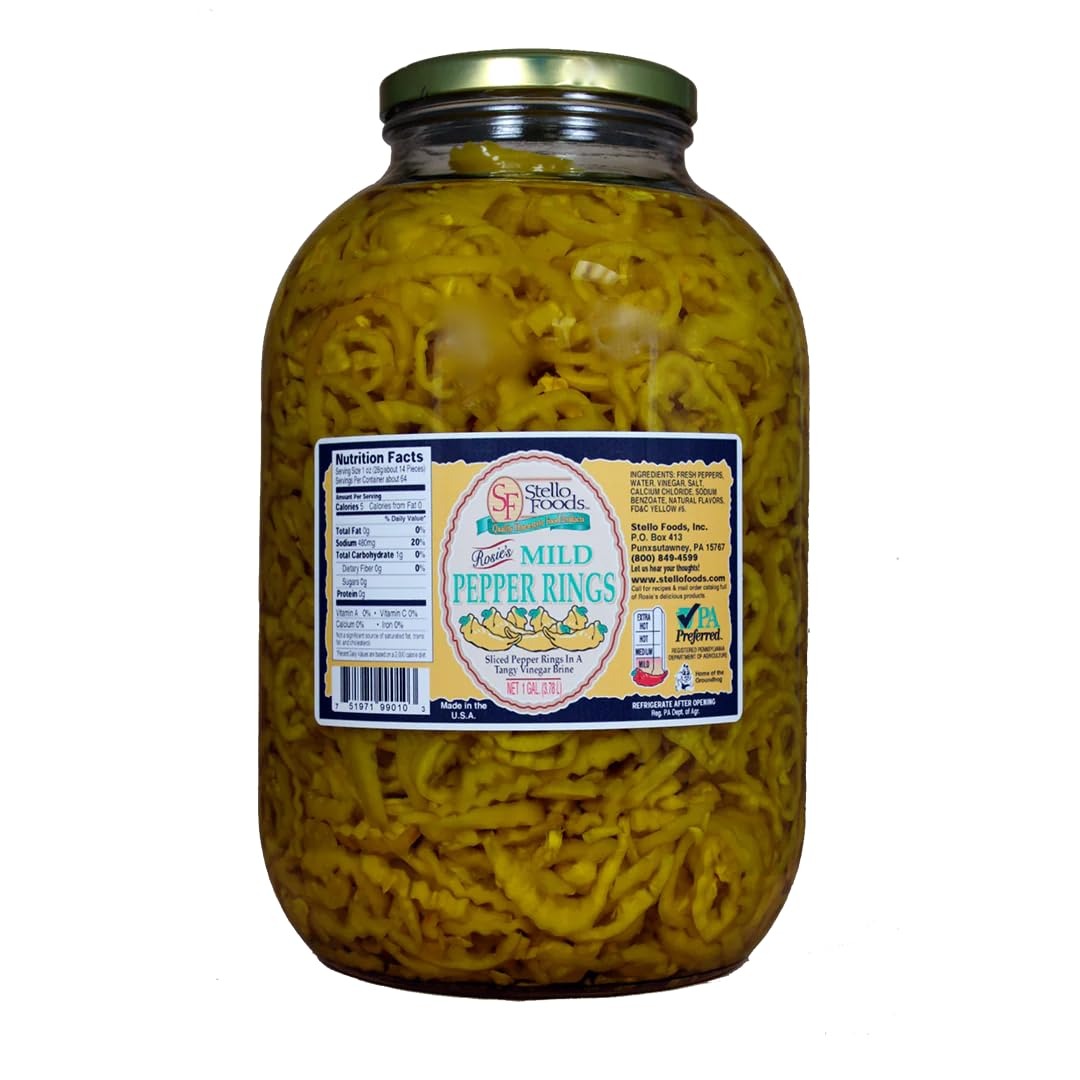
Item Name: Stello Foods - Rosie's Mild Pepper Rings 128 oz
Product Description: Enjoy Rosie's Mild Pepper Rings in a tangy brine. Their taste is mellow, savory and, crunchy. They add zest to any sandwich. Enjoy Rosie's Mild Pepper Rings in a tangy brine. Their taste is mellow, savory and, crunchy. They add zest to any sandwich.<br> Ingredients:Fresh Peppers, Water, Vinegar, Salt, Calcium Chloride, Sodium Benzoate, Natural Flavorings, FD &amp; C Yellow # 5
Value: 128.0
Unit: Ounce

Price: 20